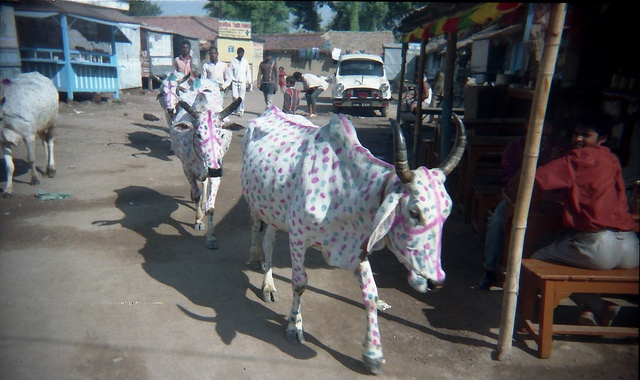
Colorful painted cows walking in a line in the street
Decorated cows stand in a line next to structures filled with people
Some cows are painted with pink and purple dots.
Group of cows painted with similar patterns walking through a town.
The cows were painted in a ritualistic manner for the ceremony.